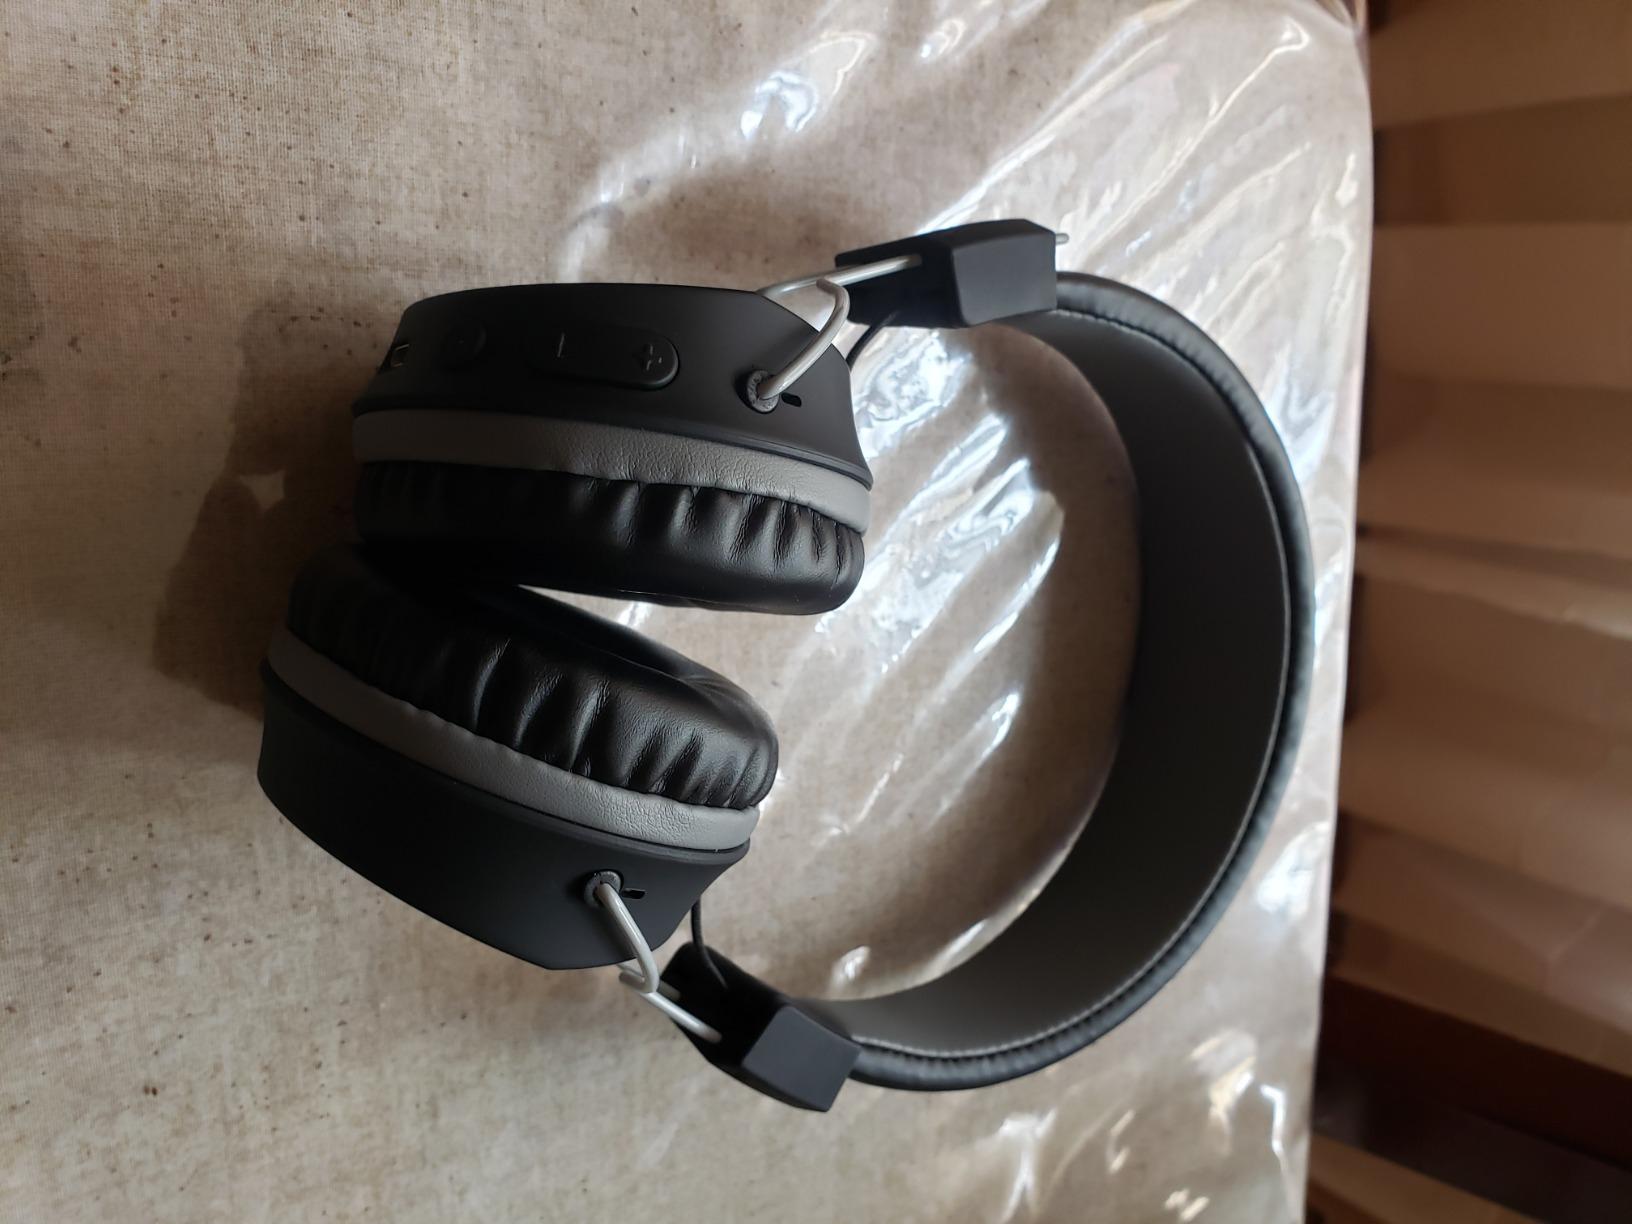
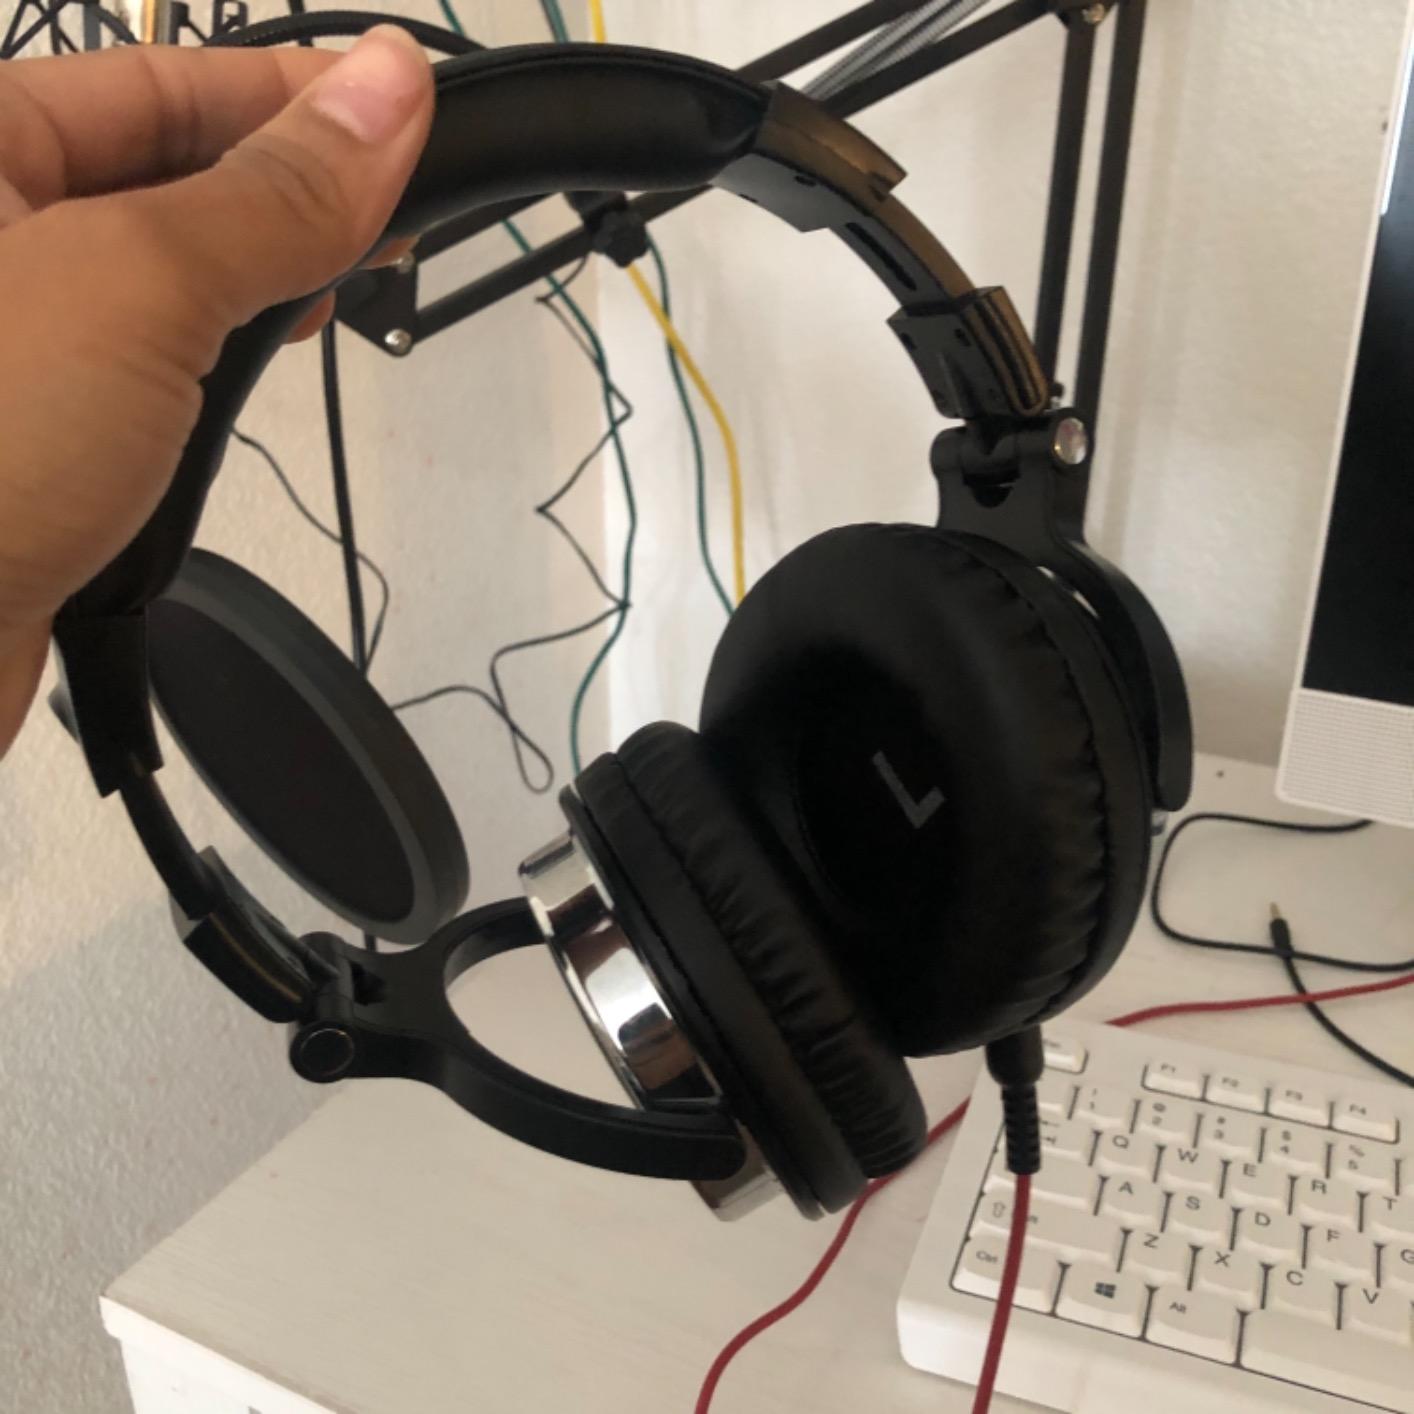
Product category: headphones
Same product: no